Politics of Zambia

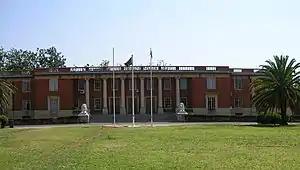
Supreme Court building in Lusaka

The Supreme Court is the highest court and the court of appeal; below it are the high court, magistrate's court, and local courts. A separate Constitutional Court was established in 2016.